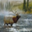
Label: deer